Prostitution

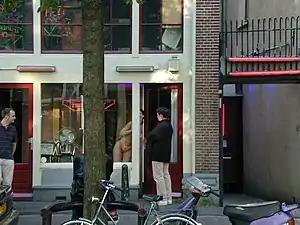
A prostitute in Amsterdam's red-light district talks with a potential customer.

Sex trafficking is defined as using coercion or force to transport an unwilling person into prostitution or other sexual exploitation. The United Nations stated in 2009 that sex trafficking is the most commonly identified form of human trafficking and estimates that about 79% of human trafficking reported is for prostitution (although the study notes that this may be the result of statistical bias and that sex trafficking tends to receive the most attention and be the most visible). Sex trafficking has been described by Kul Gautum, deputy executive director of UNICEF, as "the largest slave trade in history." It is also the fastest growing criminal industry, predicted to outgrow drug trafficking. While there may be a higher number of people involved in slavery today than at any time in history, the proportion of the population is probably the smallest in history. "Annually, according to U.S. Government-sponsored research completed in 2006, approximately 800,000 people are trafficked across national borders, which does not include millions trafficked within their own countries. Approximately 80 percent of transnational victims are women and girls and up to 50 percent are minors", estimated the US Department of State in a 2008 study, in reference to the number of people estimated to be victims of all forms of human trafficking. Due in part to the illegal and underground nature of sex trafficking, the actual extent of women and children forced into prostitution is unknown. A statistical analysis of various measures of trafficking found that the legal status of prostitution did not have a significant impact on trafficking. Globally, forced labour generates an estimated $31 billion, about half of it in the industrialized world and around one-tenth in transitional countries, according to the International Labour Organization (ILO) in a report on forced labour ("A global alliance against forced labour", ILO, 11 May 2005). International trafficking of people has been heavily facilitated by communication technologies. The most common destinations for victims of human trafficking are Thailand, Japan, Israel, Belgium, the Netherlands, Germany, Italy, Turkey, and the US, according to a report by the UNODC (UN Office on Drugs and Crime). Major sources of trafficked persons include Thailand, China, Nigeria, Albania, Bulgaria, Belarus, Moldova, and Ukraine.